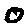
Label: 0